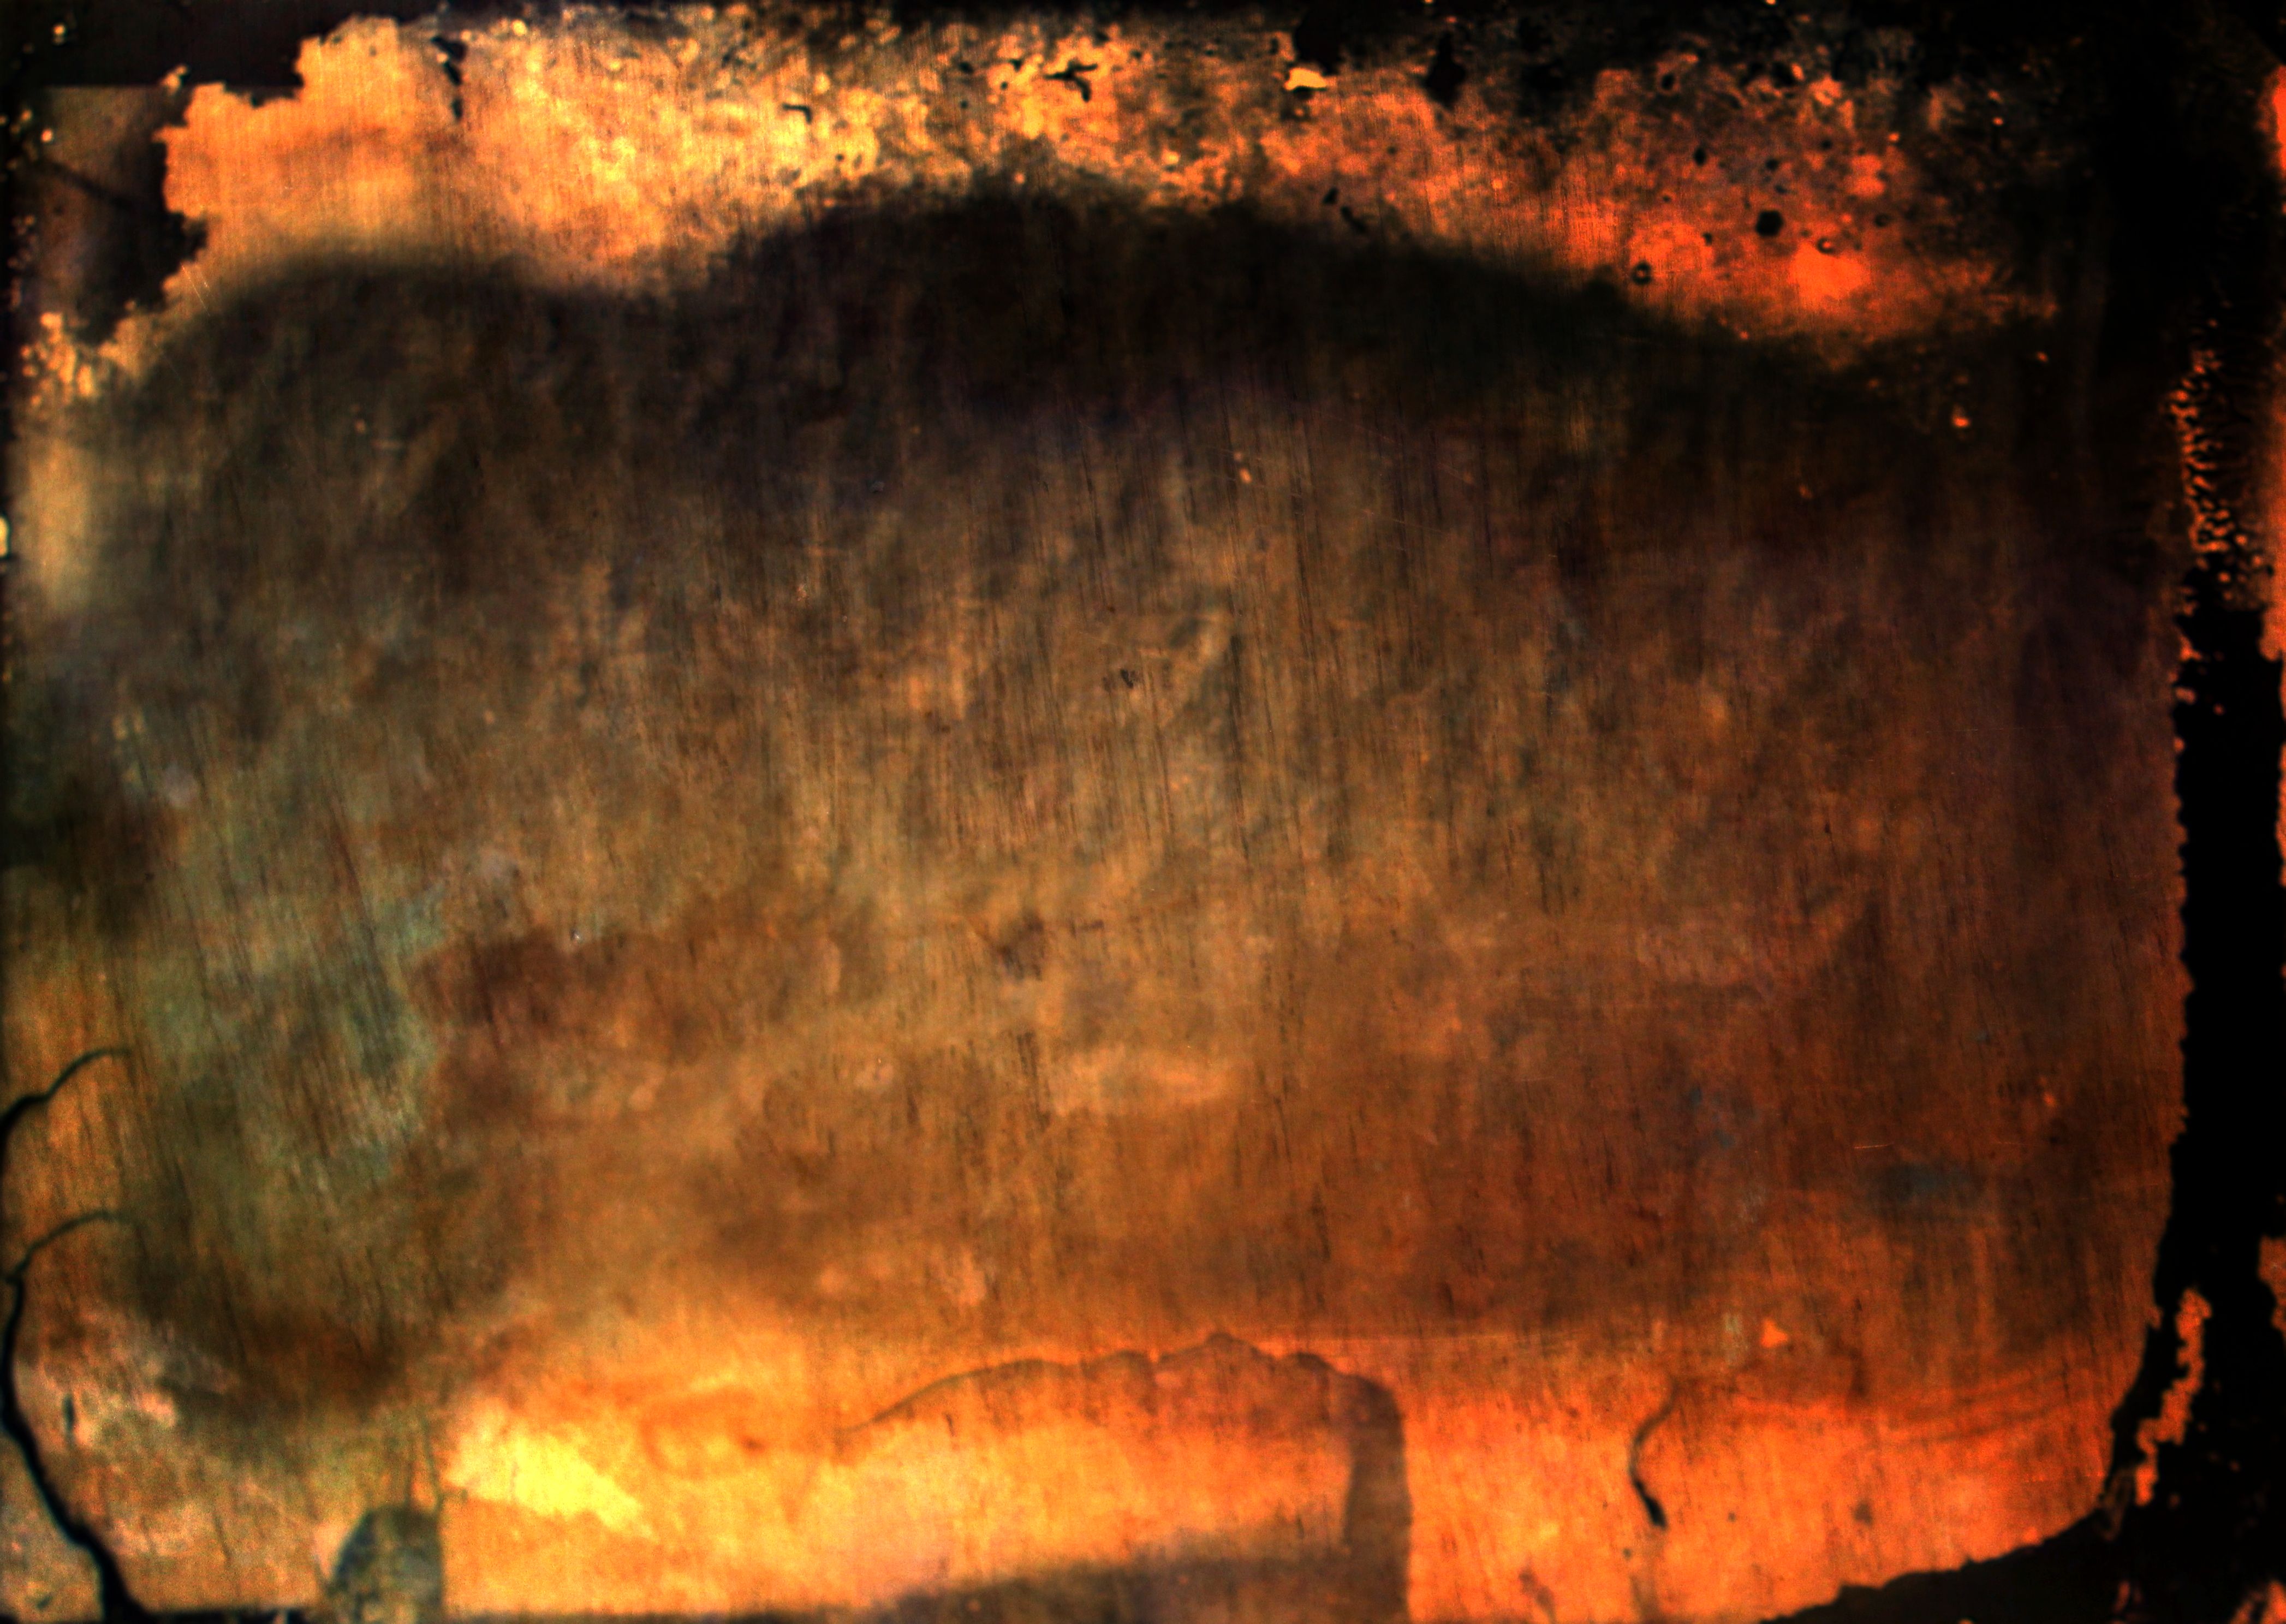
texture, darkness, free, screenshot